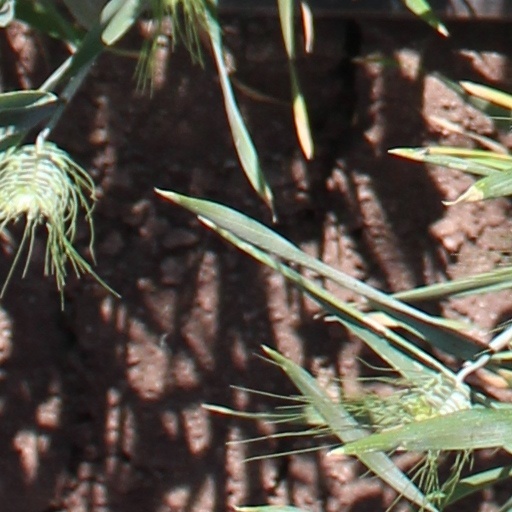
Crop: wheat